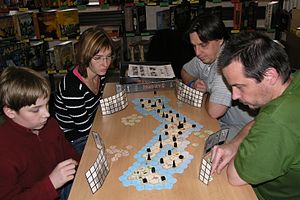
Samurai (brætspil)
Samurai er et brætspil af designertypen, skabt af Reiner Knizia, manden bag bl.a. Eufrat & Tigris-spillet. Spillet udkom i 1999 og udgives af Hans im Glück på tysk og af Rio Grande Games på engelsk. Spillet findes i en dansksproget version.